Backhoe loader

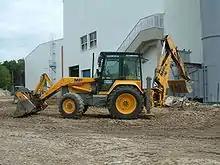
A typical European backhoe-loader; these usually have a side-shift backhoe mount and vertical stabilizers.

Evolving in parallel to development in the U.S., backhoes were first produced in the UK in 1953 by JCB, but it was just a prototype. The world's first backhoe loader with factory warranty was introduced in the U.S. by J.I. Case in 1957. Their Model 320 was the world's first serial backhoe loader. Although based on a tractor, a backhoe loader was and is almost never called a "tractor" when both the loader and the backhoe are permanently attached. Backhoe loaders are also not generally used for towing and usually do not have a power take-off (PTO) as often this is used to drive the hydraulic pump operating the attachments. When the backhoe is permanently attached, the machine usually has a seat that can swivel to the rear to face the hoe controls. Removable backhoe attachments almost always have a separate seat on the attachment itself.